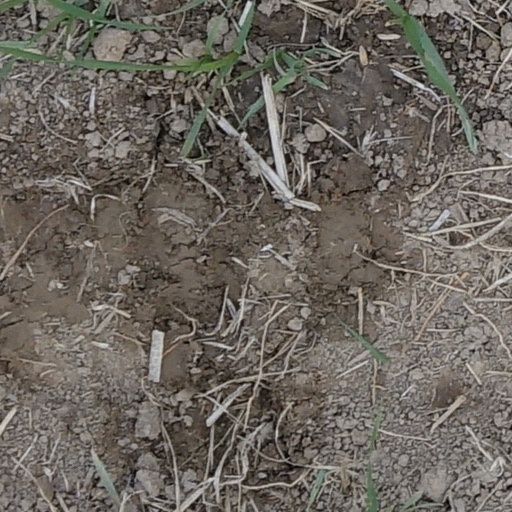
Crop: wheat